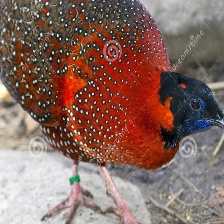
Species: SATYR TRAGOPAN
Scientific name: TRAGOPAN SATYRA